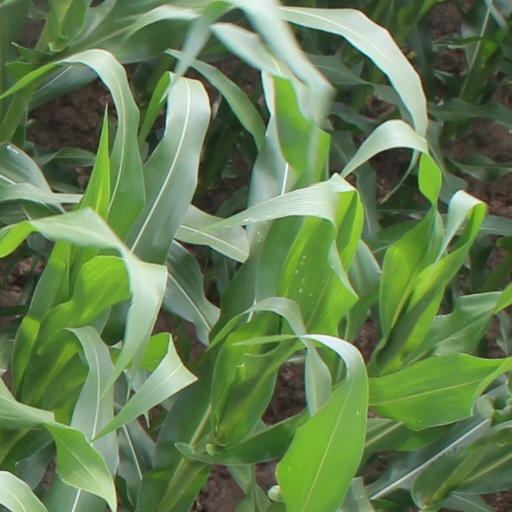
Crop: maize; corn